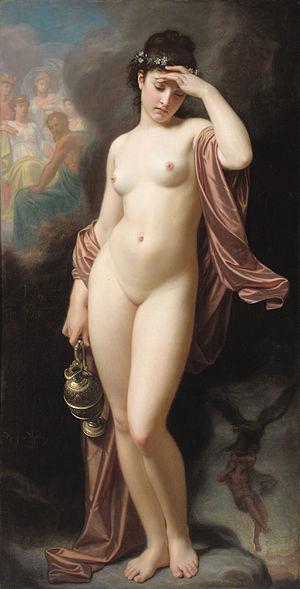
Hébé après sa chute